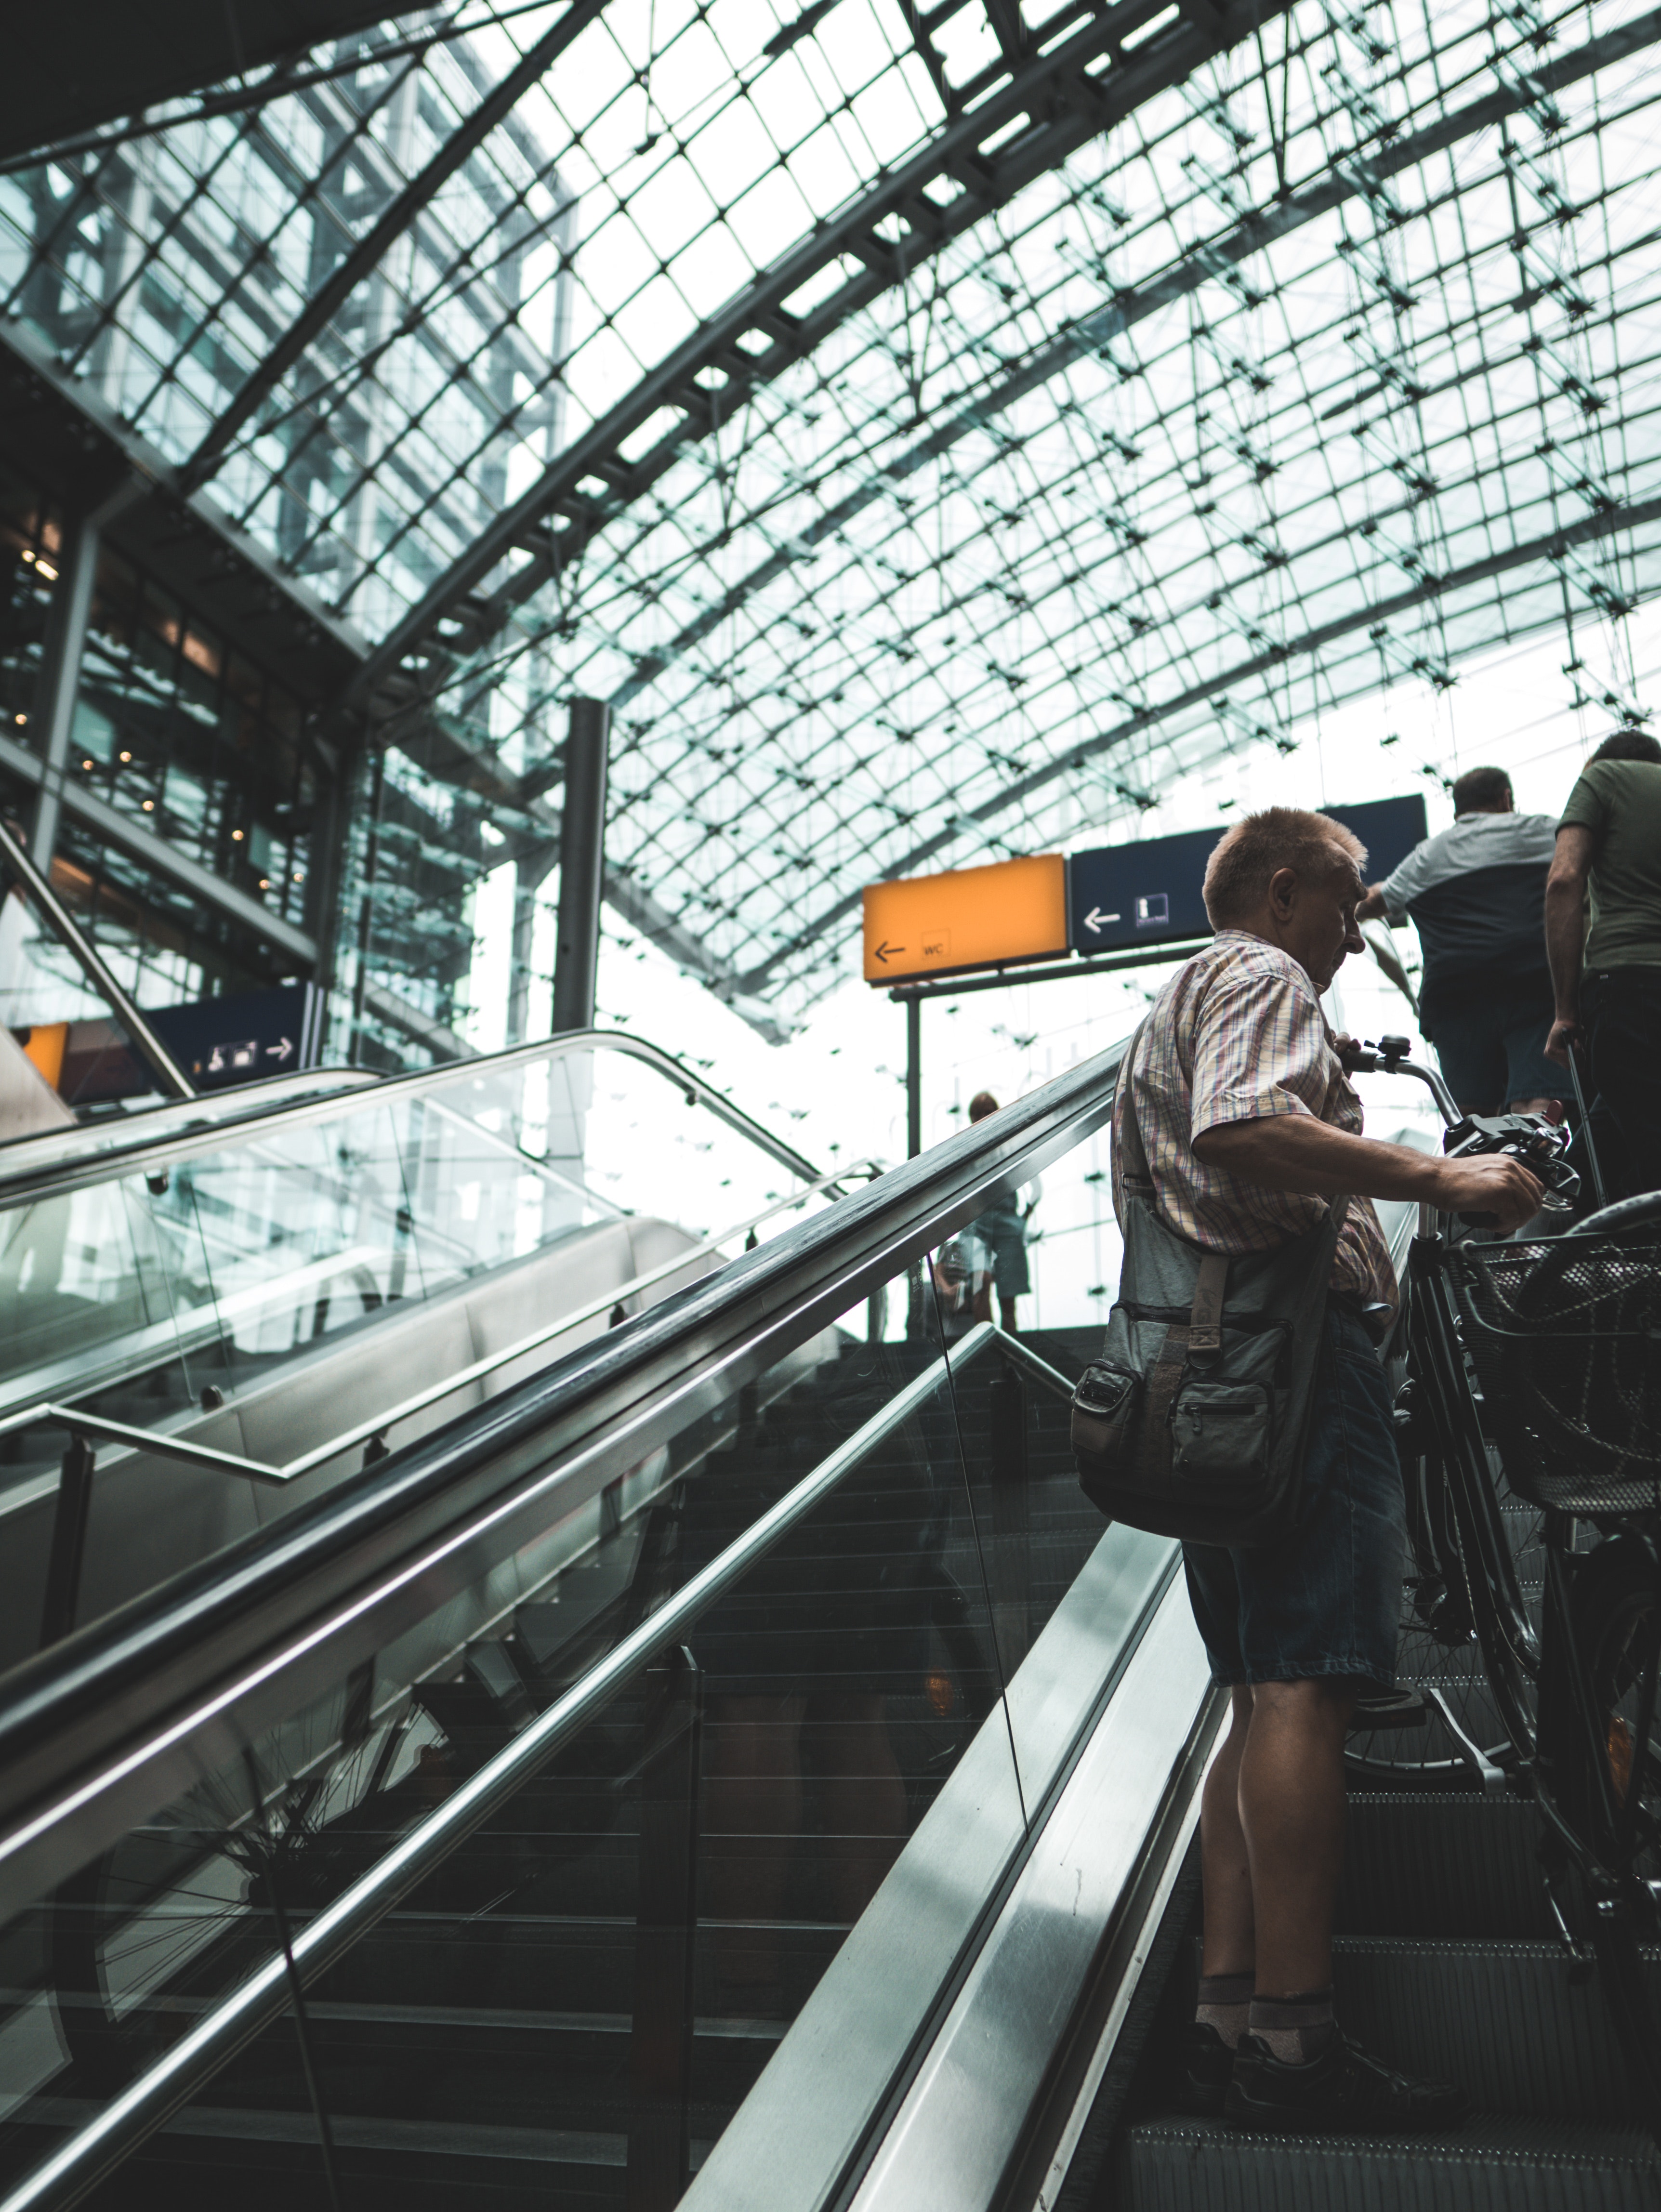
escalator, transport, architecture, building, steel, train station, vehicle, metal